Guayrá

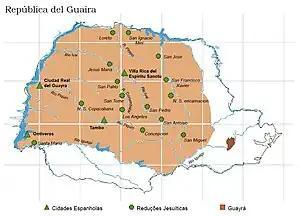
Map the modern state of Paraná showing the Guayrá region in brown, Jesuit missions are marked with crosses and Spanish cities with triangles.

Guayrá (initially called Gobernación del Guayrá) was a historical region of the Spanish Empire, located in the Governorate of Paraguay, within the colonial Viceroyalty of Peru. The region is located in present-day Paraguay and Paraná.